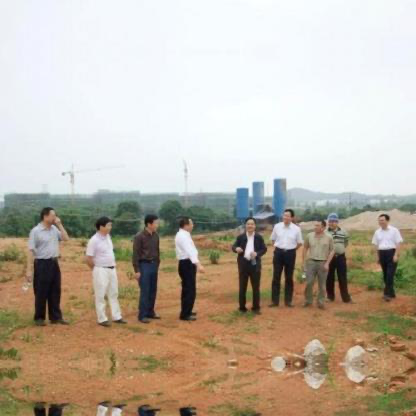
Objects in the image:
label: helmet
label: head
label: head
label: head
label: head
label: head
label: head
label: head
label: head